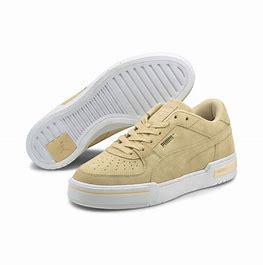
Brand: Puma
Model: Ca Pro